List of My Name Is Earl characters

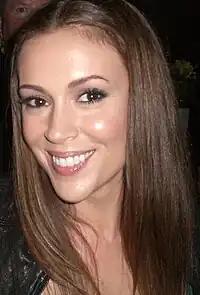
Alyssa Milano in 2008. She played Billie Cunningham in the third season

Billie Cunningham (played by Alyssa Milano) is a young woman who first appears in the season 3 episode "Frank's Girl". She had graduated from community college when she met Frank Stump and joined Frank in a life of crime, robbing stores and other places. During a conjugal visit, Earl informs her that Frank got placed in solitary confinement again, which prompts her to break up with Frank, especially when she finds out he had shared with Earl a nude picture of her. Earl convinces Billie to give Frank a second chance, but learns that since Frank has been in prison, Billie has been getting her life back together and enrolled in nursing school. Not wanting her to be sabotaged by the relationship, Earl has Frank break up with her.